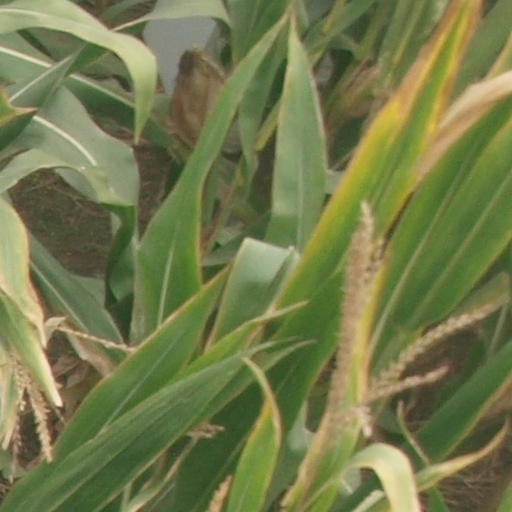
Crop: maize; corn